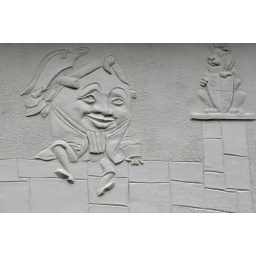
This lovely pargetting of Humpty Dumpty is on the wall of a house in Church Lane, Blackmore Ref: D321-105